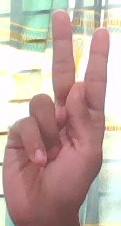
ASL sign: K